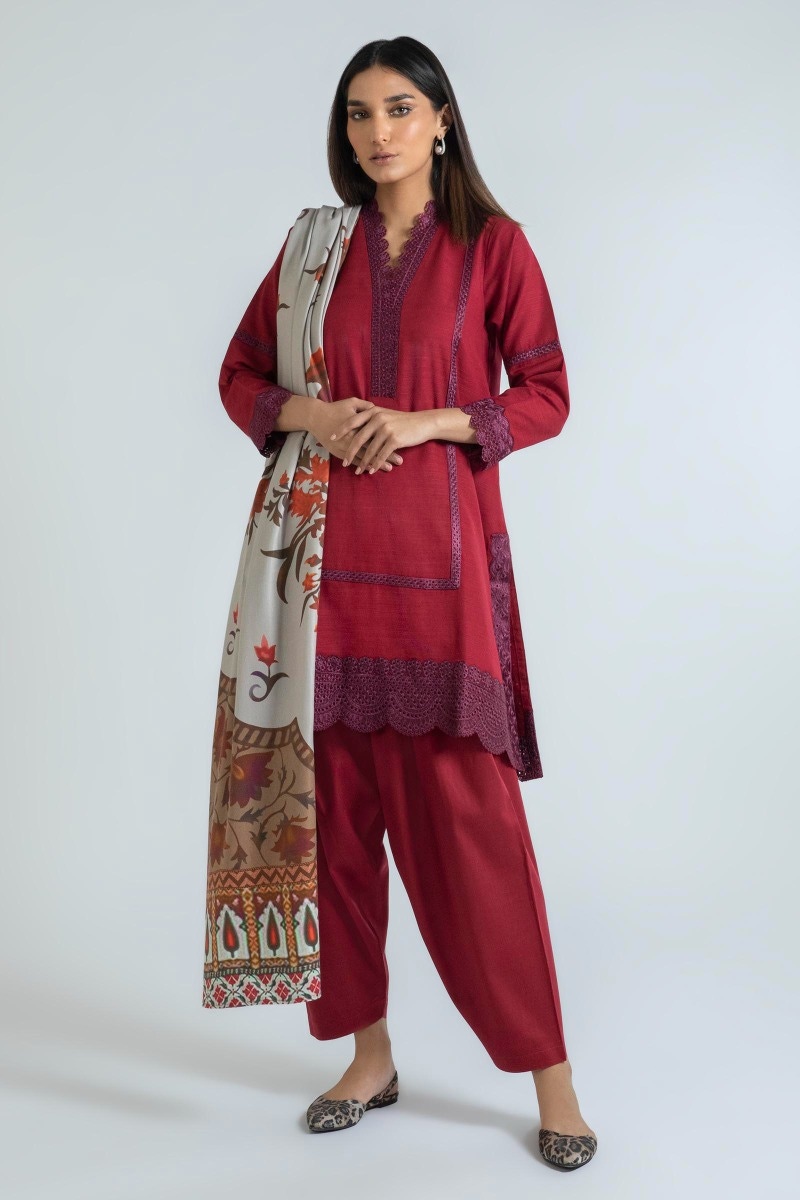
burgundy multi embroidered salwar suit